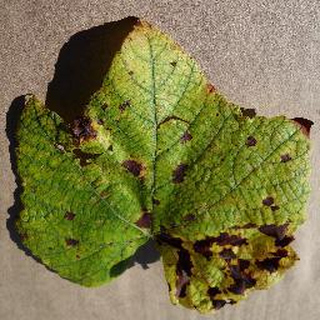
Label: grape_leaf_blight